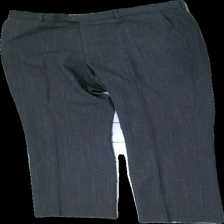
View: front
Type: Trousers
Category: Men
Brand: Not in the list
Brand text on label: BL Line
Colors: Grey
Material: 100% polyester
Cut: Regular
Season: All
Price range: 50-100
Recommended usage: Recycle